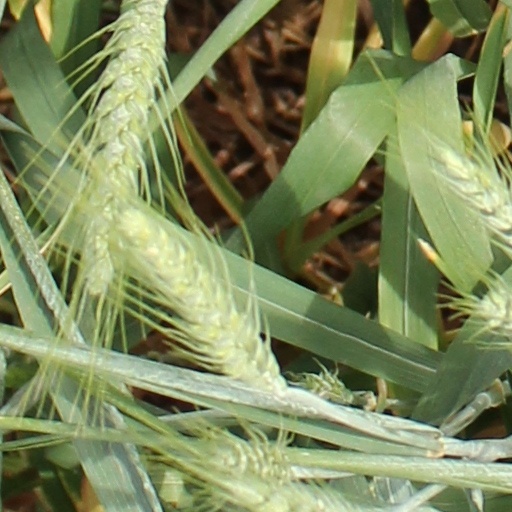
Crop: wheat